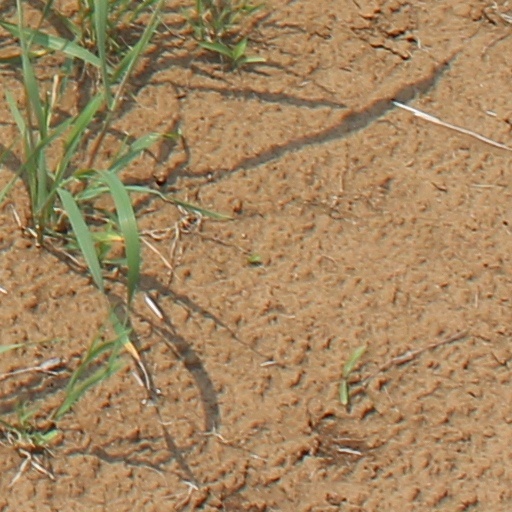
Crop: wheat